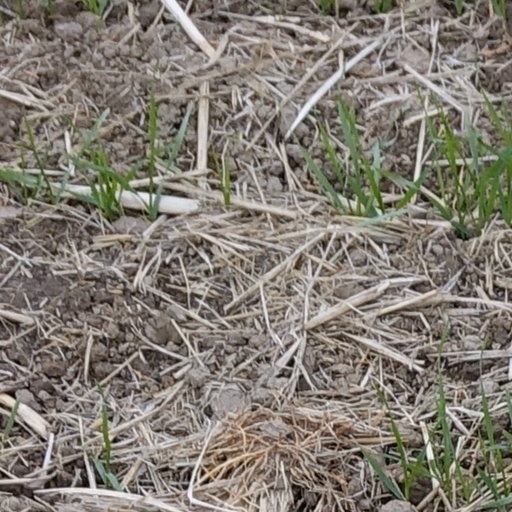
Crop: wheat